Rick Stein

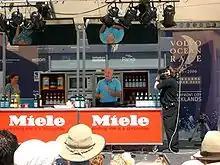
Stein at a 2006 cookery demonstration in Melbourne, Australia

In October 2009, Stein and his future second wife (fiancée at the time), the publicist Sarah Burns, opened Rick Stein at Bannisters in Mollymook, Australia. Stein said at the time of opening, "Ever since a memorable weekend eating Pambula oysters and flathead in Merimbula in the sixties, I've had the image of the clean blue sea and sweet seafood of the South Coast fixed in my head so when I was introduced to Mollymook about six years ago I knew that one day I would open up a restaurant celebrating local fish and shellfish but keeping it really simple."